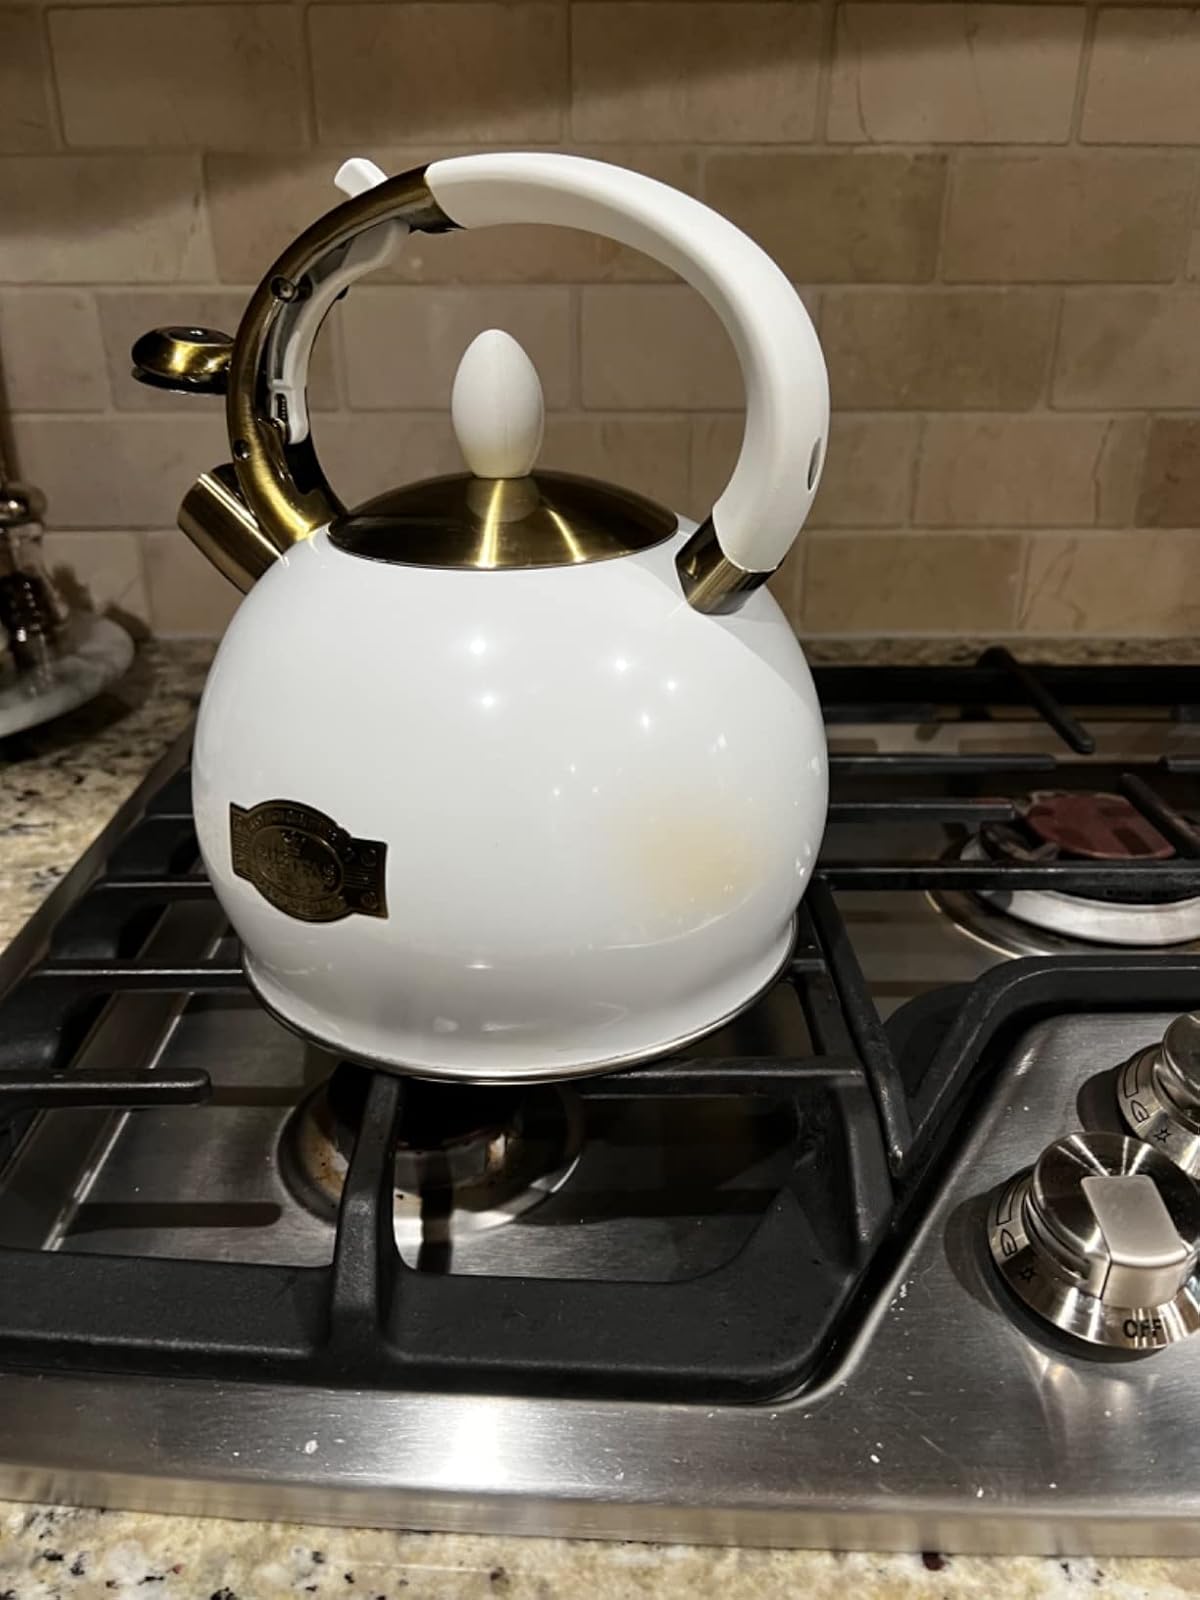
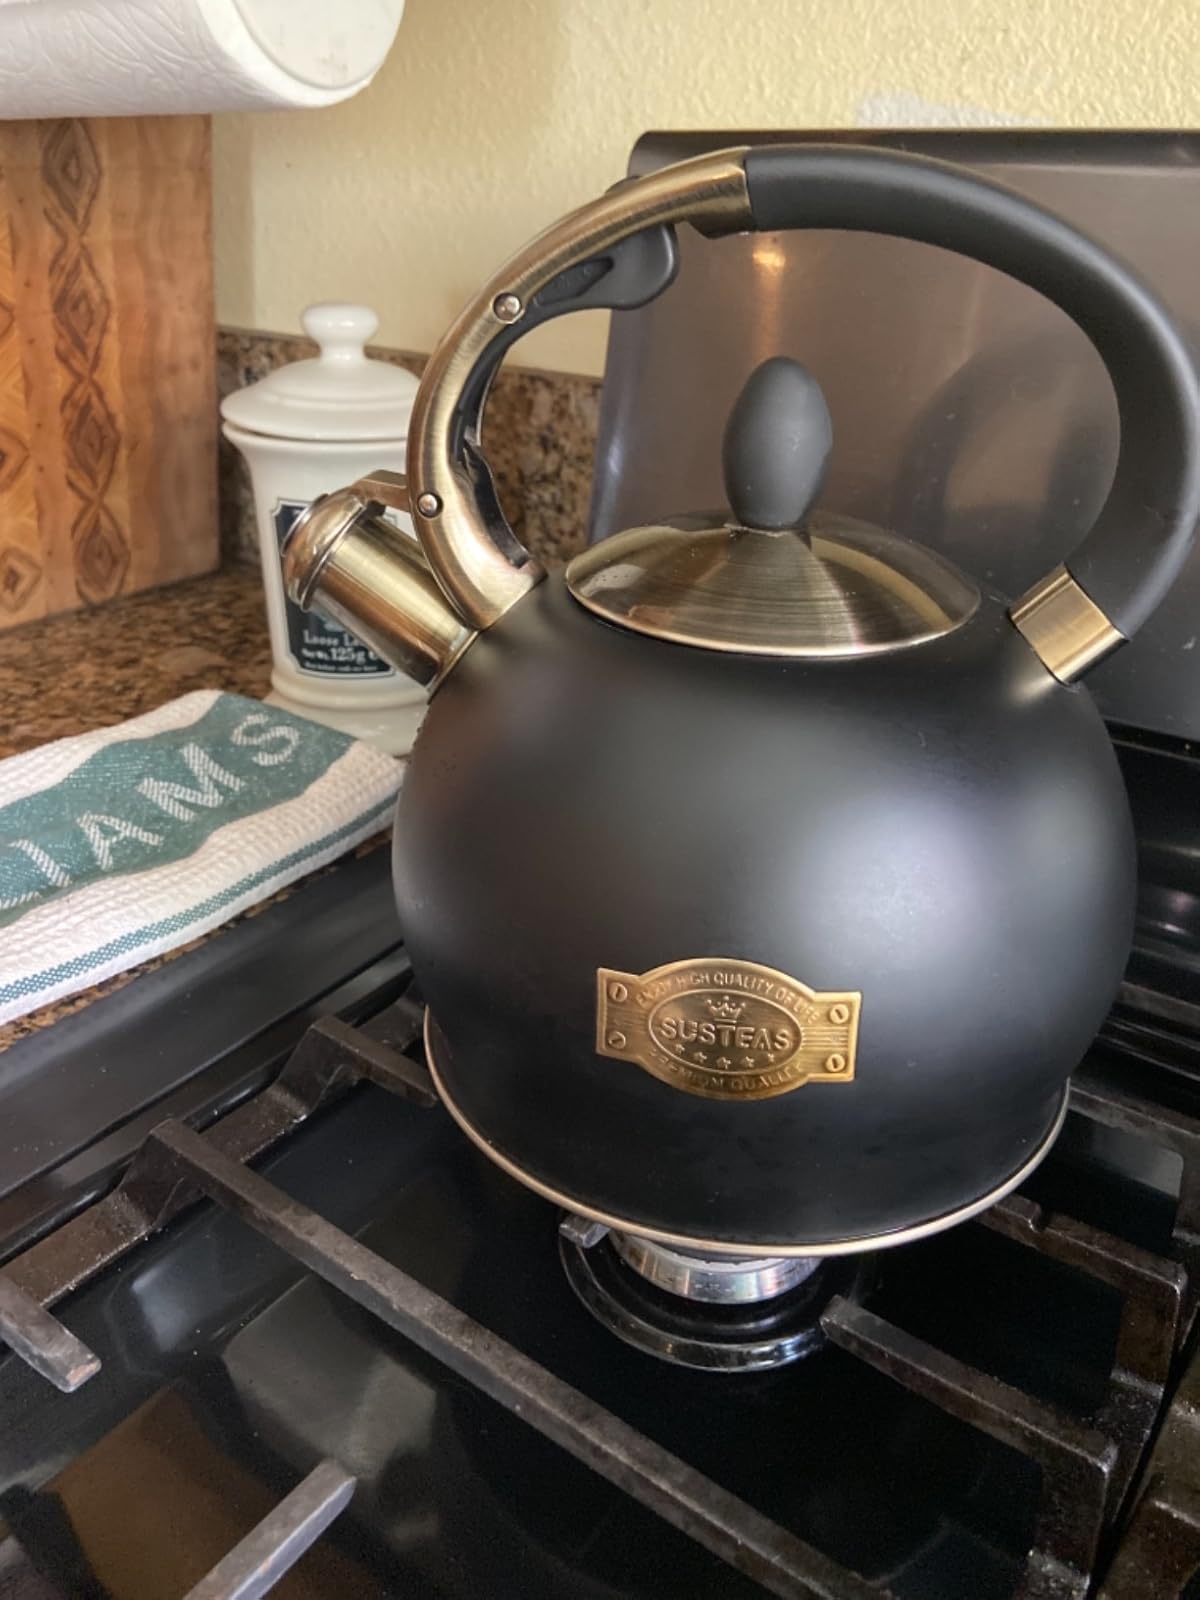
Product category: items_kettle
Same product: no